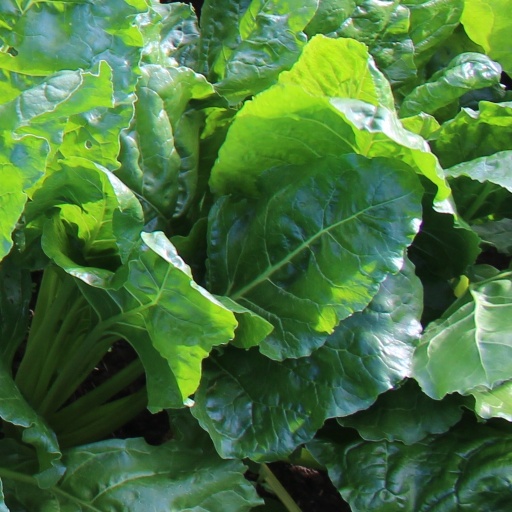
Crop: sugar beet